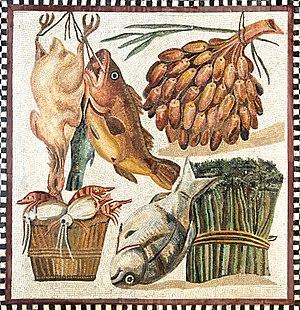
Poisson et légumes suspendus dans un garde-manger, nature morte. Mosaïque, œuvre romaine, IIe siècle ap. J.-C. Provenance